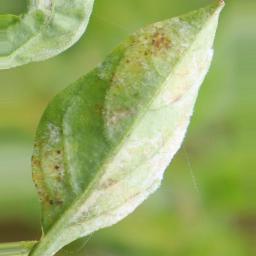
Label: powdery mildew